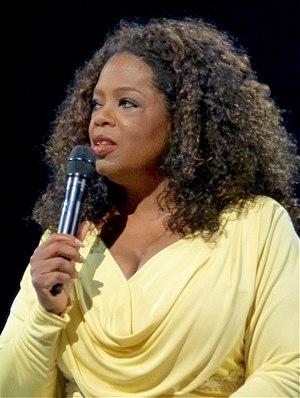
Oprah Gail Winfrey /ˈoʊpɹə ɡeɪl ˈwɪnfɹi/ communément appelée Oprah, née le 29 janvier 1954 à Kosciusko, est une animatrice et productrice américaine de télévision et de cinéma, actrice, critique littéraire et éditrice de magazines. Elle est surtout connue pour son talk show The Oprah Winfrey Show produit par sa propre société Harpo Productions basée à Chicago. Son talk show a gagné plusieurs prix, et est devenu le programme le plus vu dans l'histoire de la télévision jusqu'à son dernier épisode le 25 mai 2011. Oprah est également actrice, elle a été nommée aux Oscars. Elle a été classée la personnalité afro-américaine la plus riche du XXᵉ siècle, l'Afro-américaine la plus philanthrope de tous les temps, et est la milliardaire noire la plus riche dans le monde. Selon le magazine Forbes, elle est la deuxième fortune de l'industrie du divertissement.